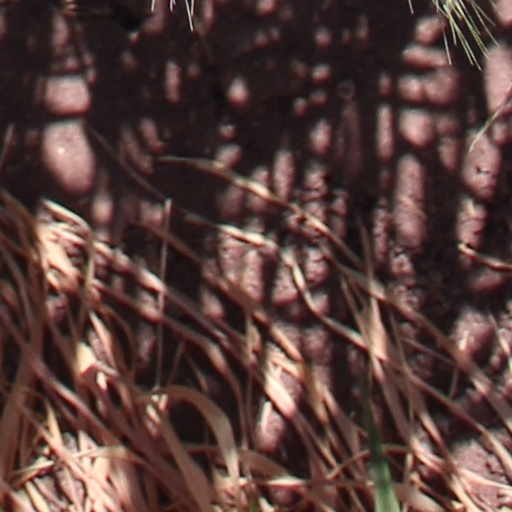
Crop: wheat